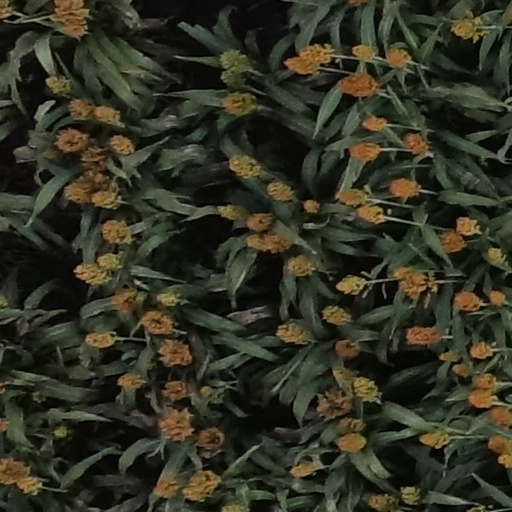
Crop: sorghum